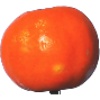
Label: clementine